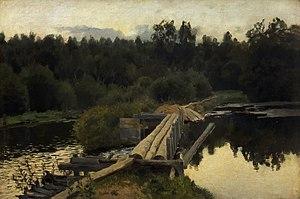
Eaux profondes ou encore La Rivière est un tableau paysager du peintre russe Isaac Levitan, réalisé en 1892. Il appartient à la collection particulière de la galerie Tretiakov. Ses mesures sont de 150 × 209 cm.